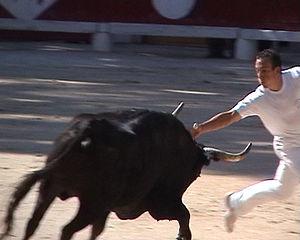
La course camarguaise est un sport dans lequel les participants tentent d'attraper des attributs primés fixés au frontal et aux cornes d'un bœuf appelé cocardier ou biòu, mais auquel on confère parfois la dignité de taureau en l'appelant : taureau cocardier. Ce jeu sportif, sans mise à mort, est pratiqué dans les départements français du Gard, de l'Hérault, une large partie des Bouches-du-Rhône, ainsi que dans quelques communes de Vaucluse. La compétition sportive est organisée en trois trophées avec le Trophée des As, le Trophée des Raseteurs et le Trophée de l'Avenir.
Dans la course camarguaise, le raset est la technique employée par les raseteurs pour faire charger le cocardier et parvenir, par diverses feintes, à lui arracher les attributs primés dont la récolte est le but du jeu.
La race bovine de Camargue, plus connue sous le nom de Taureau Camargue ou encore raço di biou, est une race bovine française.
La Camargue est une région naturelle française située au bord de la mer Méditerranée, dans les départements des Bouches-du-Rhône et du Gard, et formée par le delta du Rhône. Même si le véritable centre urbain de la Camargue est Arles, la ville des Saintes-Maries-de-la-Mer se revendique comme « capitale de la Camargue » pour des raisons de promotion touristique et commerciale.